Turok: Dinosaur Hunter

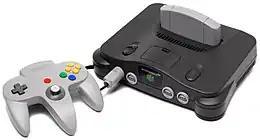
A black and grey plastic game console attached via cables to a grey, W-shaped controller with colored buttons.

Turok originally appeared in comics from Western Publishing and Dell Comics in December 1954. Valiant Comics revived the series and published the first issue of their "Turok" series in 1993. Video game publisher Acclaim Entertainment bought Valiant for $65 million in 1994 and acquired developer Iguana Entertainment for $5 million plus stock a year later, part of a strategy to develop games in-house and make money licensing characters in different entertainment media. "Turok" was announced in August 1994 as an exclusive title for Nintendo's planned "Ultra 64" console, eventually called the Nintendo 64.